Opel Olympia

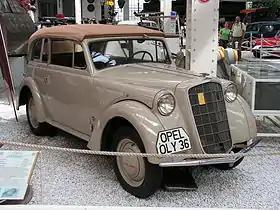
1936 Opel Olympia

The Opel Olympia is a compact car by German automaker Opel, then part of G.M., from 1935 to 1940, and after World War II continued from 1947 to 1953. It was one of the world's first mass-produced cars with a unitary body structure, after the 1934 Citroën Traction Avant; and it was a mass-production success, made in six-figure numbers. Opel achieved this even before the war, all while Hitler promised Germany a "Volkswagen" - a" 'People's car'," which didn't materialize until 1946. From 1967 to 1970 the Olympia badge was briefly reused on a later car.